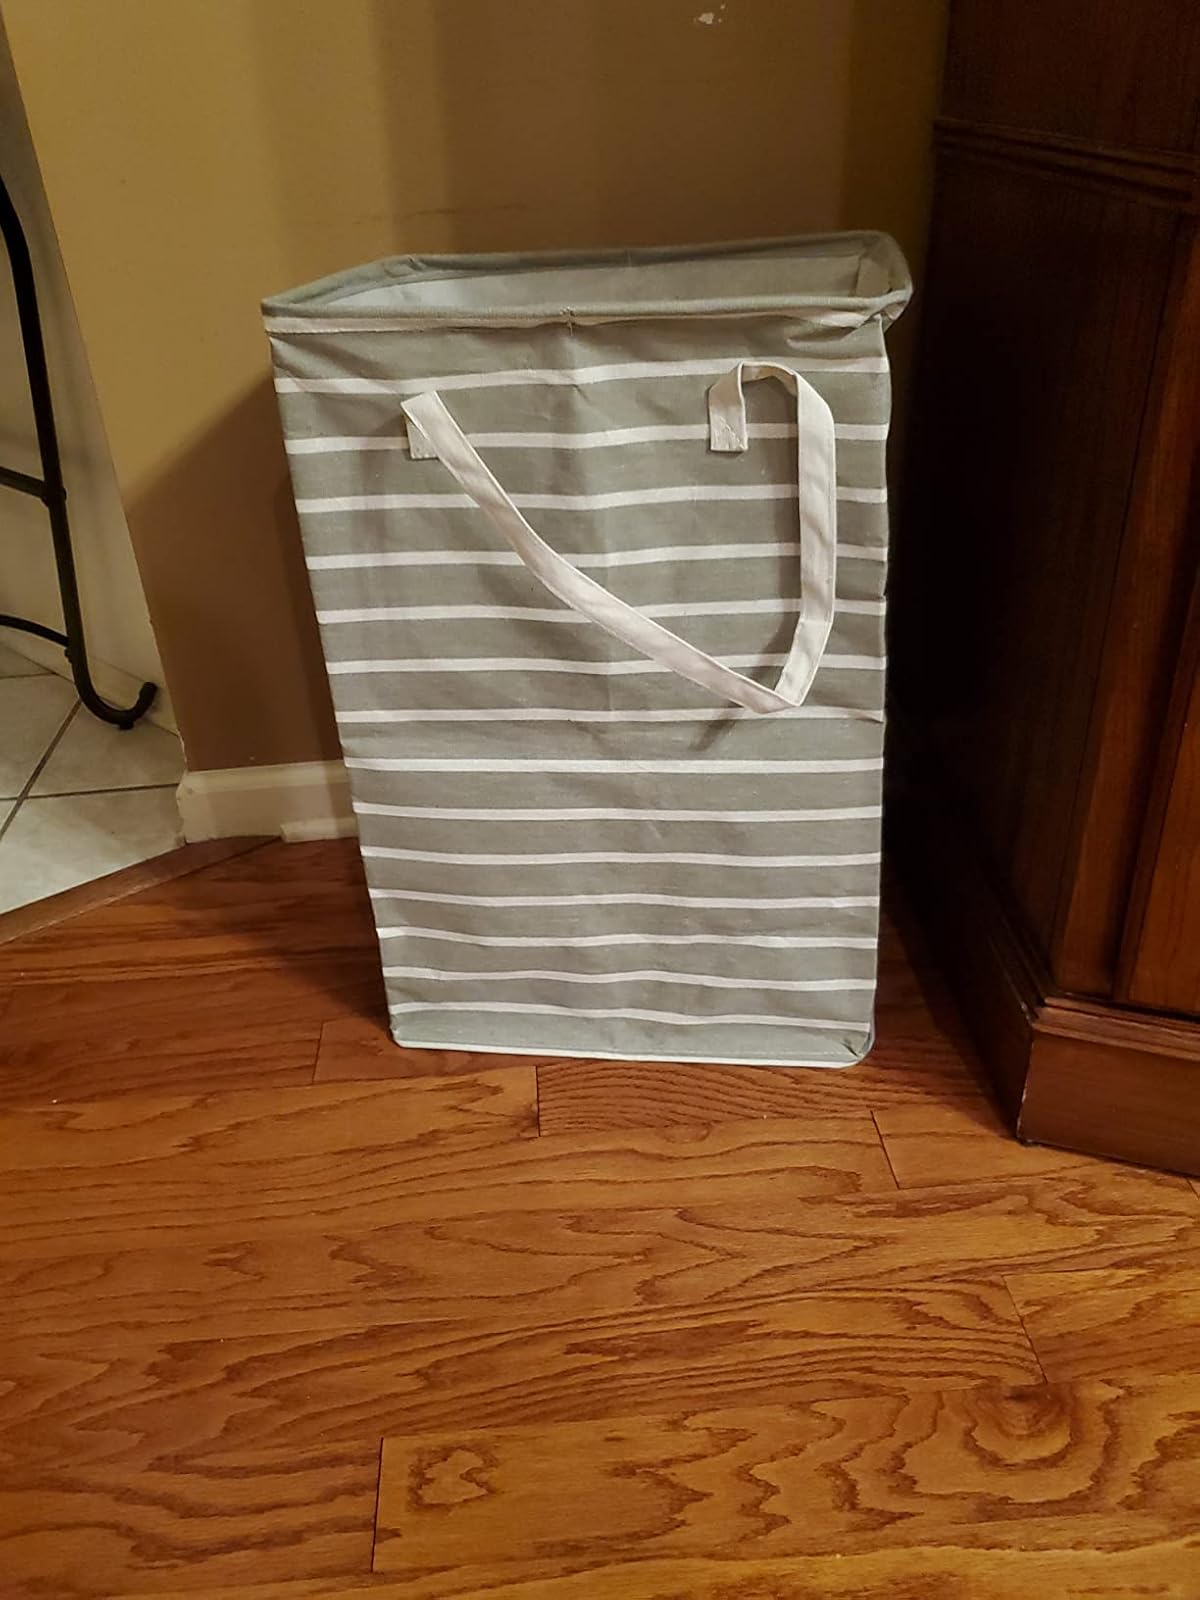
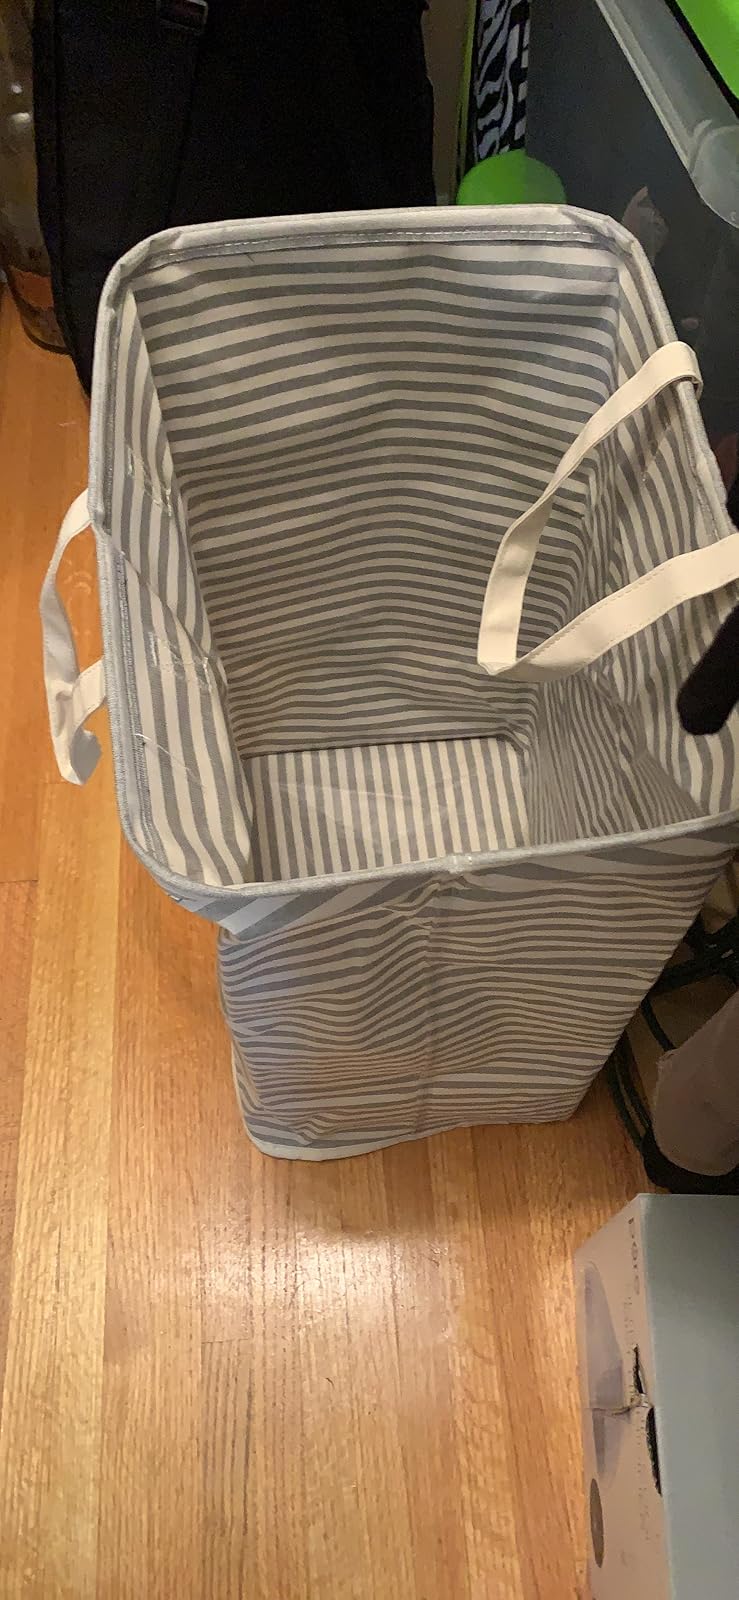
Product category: items_hamper
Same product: no